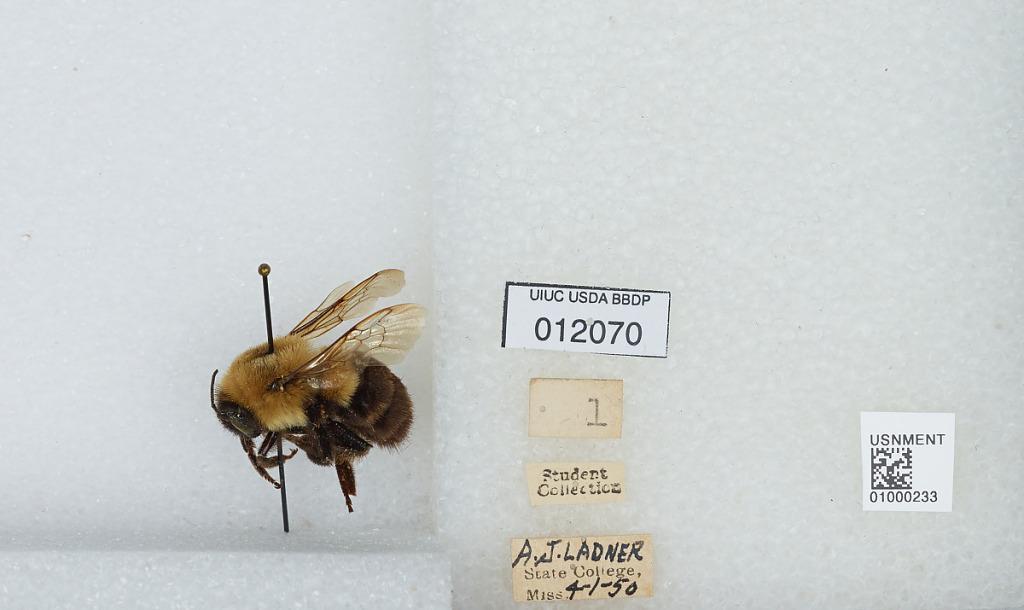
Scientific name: Bombus (Pyrobombus) impatiens Cresson
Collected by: A. Ladner
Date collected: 1950-4-1
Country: United States
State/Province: Mississippi
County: Oktibbeha
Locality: State College
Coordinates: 33.4539, -88.7889